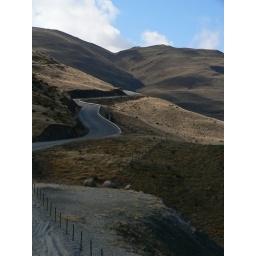
Winding road around the mountain region